Thomas C. Jerdon

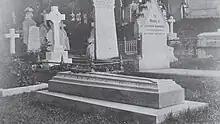
Photo of grave in West Norwood cemetery paid for by subscriptions raised by Henry Dresser. The grave no longer exists.

Jerdon is honored in the specific names of three species of lizards ("Calotes jerdoni", "Cnemaspis jerdonii", "Ophisops jerdonii)" and three species of snakes ("Hydrophis jerdonii", "Protobothrops jerdonii", "Indotyphlops jerdoni)". Francis Day named two species of fishes, "Hypselobarbus jerdoni" and "Amblypharyngodon jerdoni", after Jerdon, the latter however is a junior synonym. Jerdon's nightjar is also named after him.